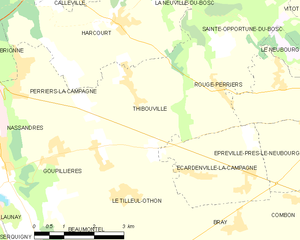
Thibouville est une commune française située dans le département de l'Eure, en région Normandie.